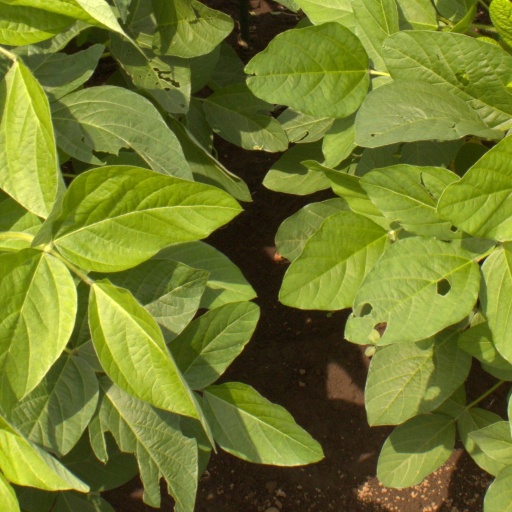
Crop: soybean